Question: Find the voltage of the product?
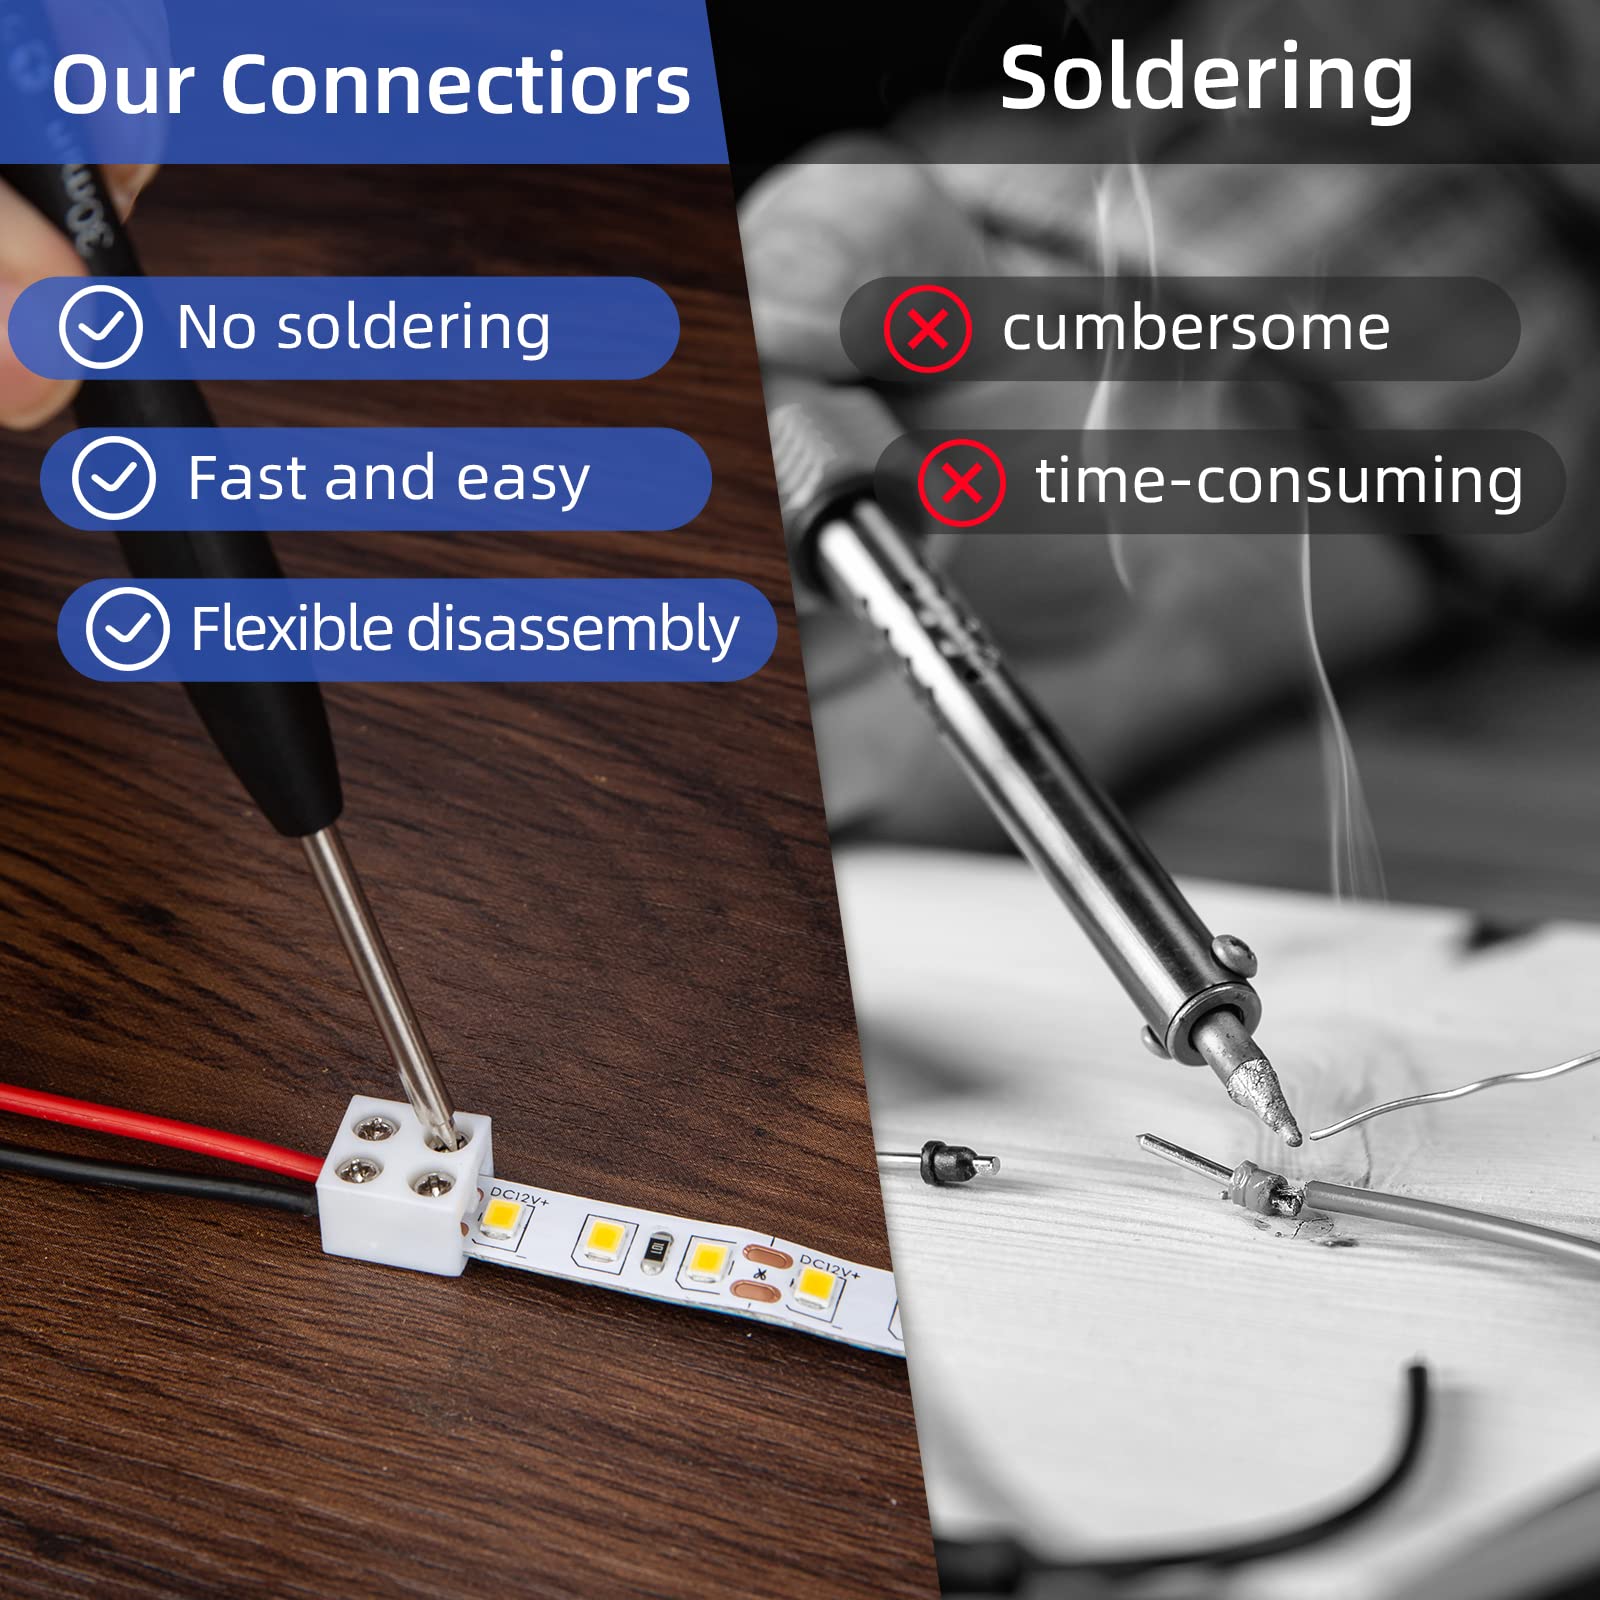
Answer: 12.0 volt